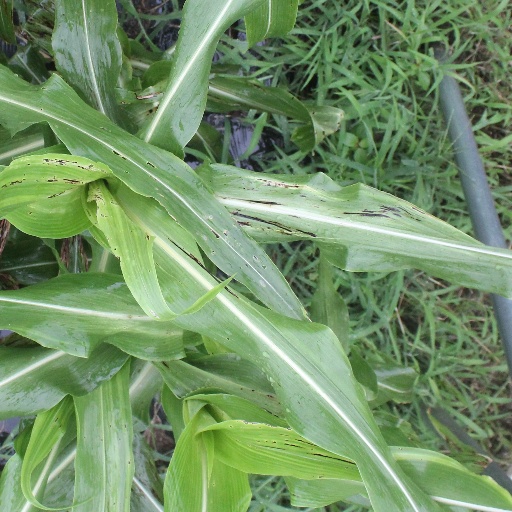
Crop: sorghum